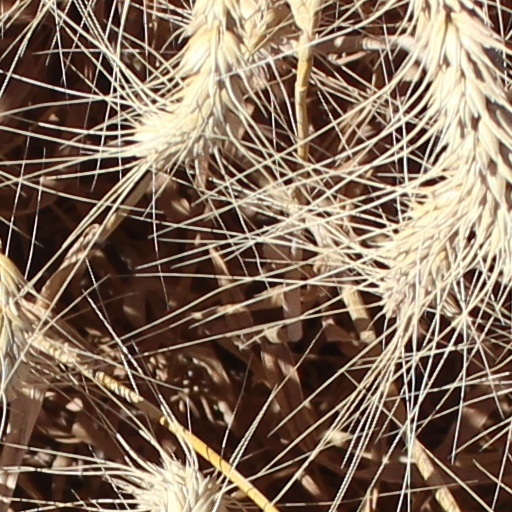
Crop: wheat